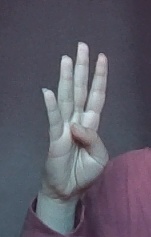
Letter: kaaf